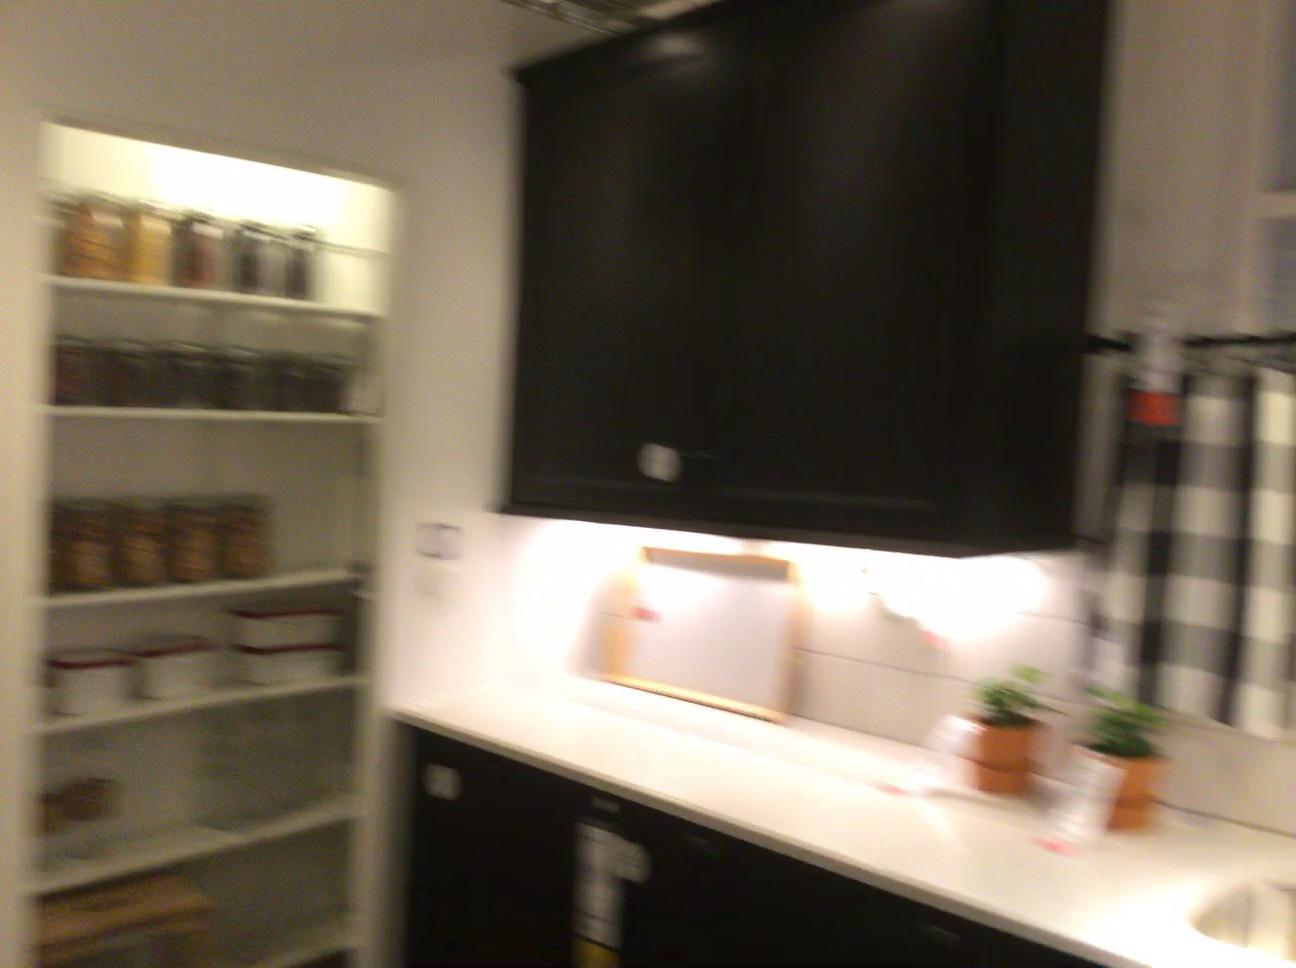
Question: Is the curtain in front of the stool from the camera's perspective? Final answer should be yes or no.
Answer: Yes